7 Independent Company (Rhodesia)

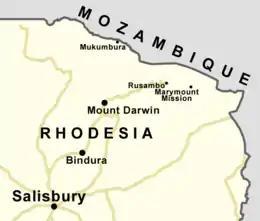
A map. See description

The francophone company was first deployed out of its barracks in late November 1977, when it was sent to Bindura, about north-east from Salisbury, for a few days in the bush on Operation "Hurricane", the Army's operational area which covered Rhodesia's north-east against guerrilla activity. After this passed without major incident, the Frenchmen were despatched to Rusambo, a camp in the Chimanda Tribal Trust Lands, near Rushinga, about north-east from the capital and less than from the border with Mozambique. Most insurgents in this area belonged to ZANLA.